Knight

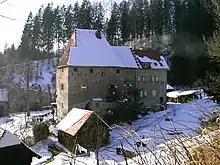
Fortified house – a family seat of a knight (Schloss Hart by the Harter Graben near Kindberg, Austria)

Knights and the ideals of knighthood featured largely in medieval and Renaissance literature, and have secured a permanent place in literary romance. While chivalric romances abound, particularly notable literary portrayals of knighthood include "The Song of Roland", "Cantar de Mio Cid", The Twelve of England, Geoffrey Chaucer's "The Knight's Tale", Baldassare Castiglione's "The Book of the Courtier", and Miguel de Cervantes' "Don Quixote", as well as Sir Thomas Malory's "Le Morte d'Arthur" and other Arthurian tales (Geoffrey of Monmouth's "Historia Regum Britanniae", the Pearl Poet's "Sir Gawain and the Green Knight", etc.).